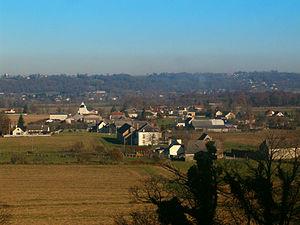
Lucgarier est une commune française située dans le département des Pyrénées-Atlantiques, en région Nouvelle-Aquitaine.